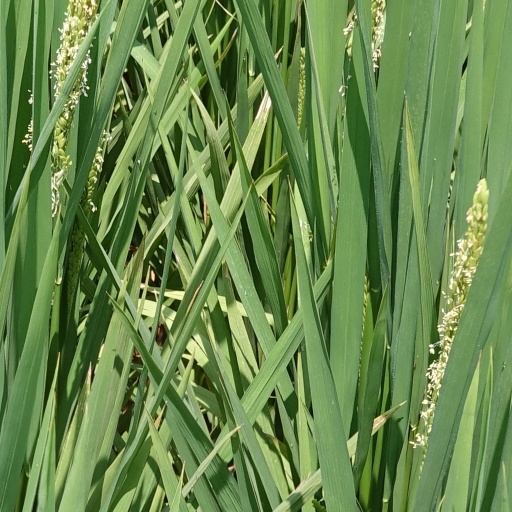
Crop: rice